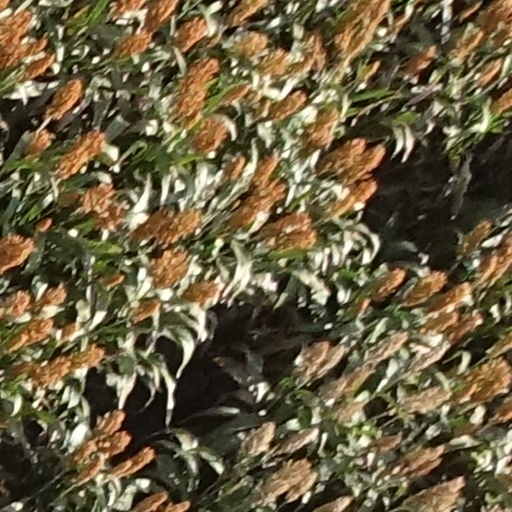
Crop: sorghum